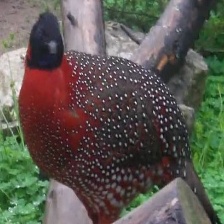
Species: SATYR TRAGOPAN
Scientific name: TRAGOPAN SATYRA